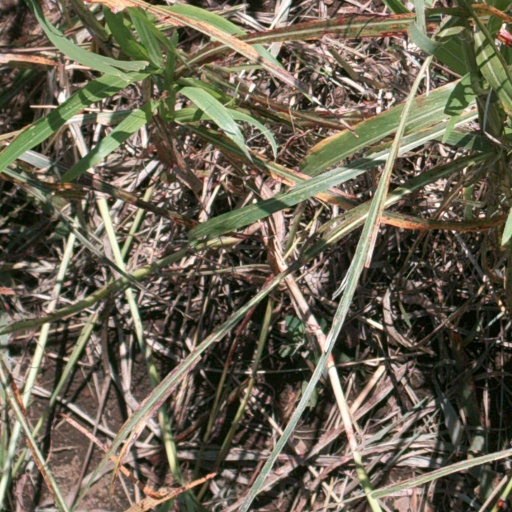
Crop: sorghum